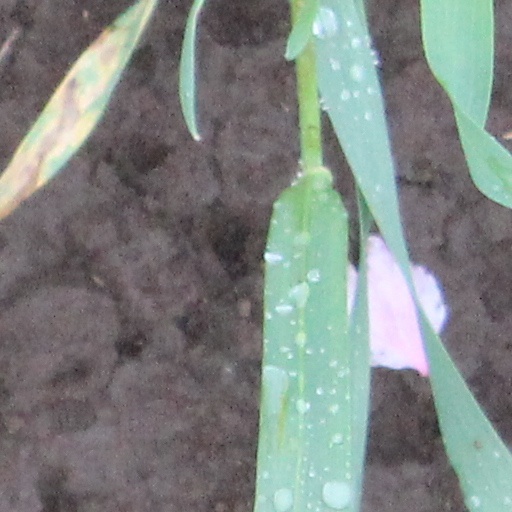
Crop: wheat